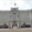
Label: castle